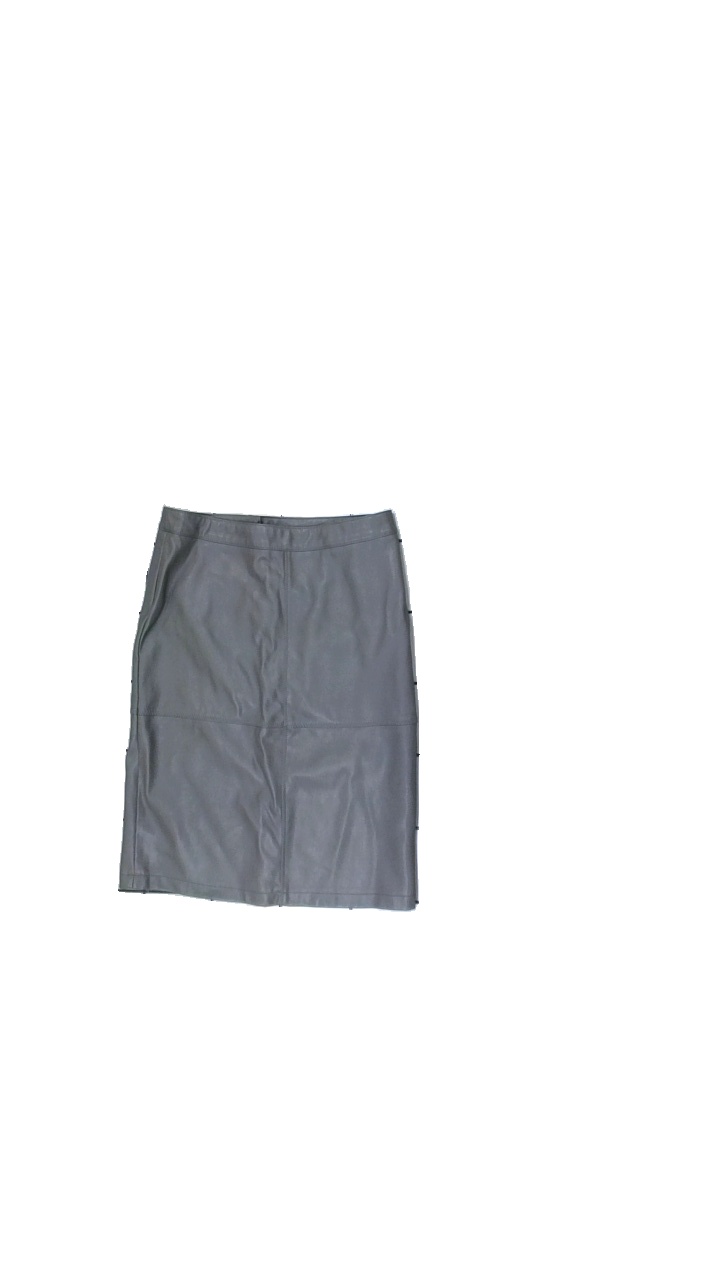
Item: Skirt (Ladies)
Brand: Vila
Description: Grey skirt with seams
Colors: Grey
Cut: Tight
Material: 100% polyurethane, 100% polyester
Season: Autumn
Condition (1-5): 5
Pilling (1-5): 5
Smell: Minor
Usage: Reuse
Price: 100-150